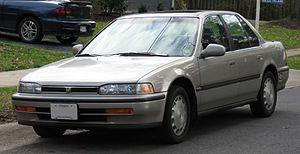
La Honda Accord est une berline du constructeur automobile japonais Honda. Depuis 1976, huit générations se sont succédé.